Describe the emotion expressed in this image:  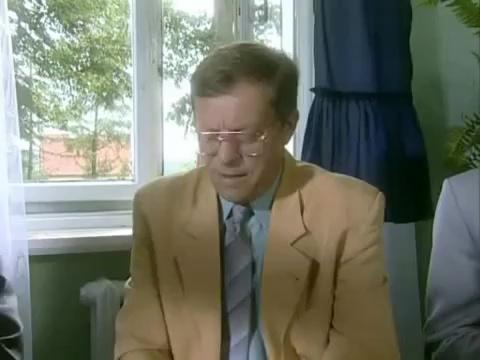
This person displays Fear, valence and arousal with low intensity.